Heian period

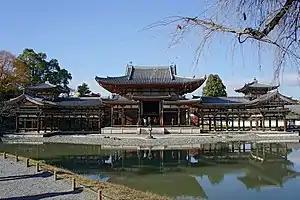
Byōdō-in ("Phoenix Hall"), built in the 11th century (Uji, Kyoto)

When Emperor Kammu moved the capital to Heian-kyō (Kyoto), which remained the imperial capital for the next 1,000 years, he did so not only to strengthen imperial authority but also to improve his seat of government geopolitically. Nara was abandoned after only 70 years in part due to the ascendancy of Dōkyō and the encroaching secular power of the Buddhist institutions there. Kyoto had good river access to the sea and could be reached by land routes from the eastern provinces. The early Heian period (784–967) continued Nara culture; the Heian capital was patterned on the Chinese Tang capital at Chang'an, as was Nara, but on a larger scale than Nara. Kammu endeavored to improve the Tang-style administrative system which was in use. Known as the "Ritsuryō Code", this system attempted to recreate the Tang legal system in Japan, despite the "tremendous differences in the levels of development between the two countries". Despite the decline of the Taika–Taihō reforms, the imperial government was vigorous during the early Heian period. Kammu's avoidance of drastic reform decreased the intensity of political struggles, and he became recognized as one of Japan's most forceful emperors.